Pierre Poilievre

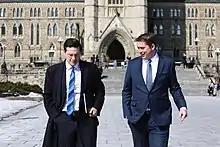
Poilievre on Parliament Hill with then Conservative leader Andrew Scheer, February 2018

In August 2017, new party leader Andrew Scheer selected Poilievre to be critic of the Minister of Finance, with Tom Kmiec as deputy critic. In that role Poilievre introduced his third private member's bill (Bill C-395) which sought to amend the "Federal–Provincial Arrangements Act" in such a way that it would eliminate personal income taxes and payroll taxes that apply to persons with disabilities. Although it gained the support of the New Democratic Party (NDP), the bill was defeated at consider of 2nd Reading with both the Liberal Party and Bloc Québécois/Québec debout voting against. During this parliament, Poilievre travelled to Dieppe as part of a Canadian delegation to commemorate the 75th anniversary ceremonies of the Dieppe Raid. In the lead-up to the next election, Poilievre used all the House of Commons time allotted for debating the 2019 Canadian federal budget to deliver one 4-day long speech to remark upon the SNC-Lavalin affair.